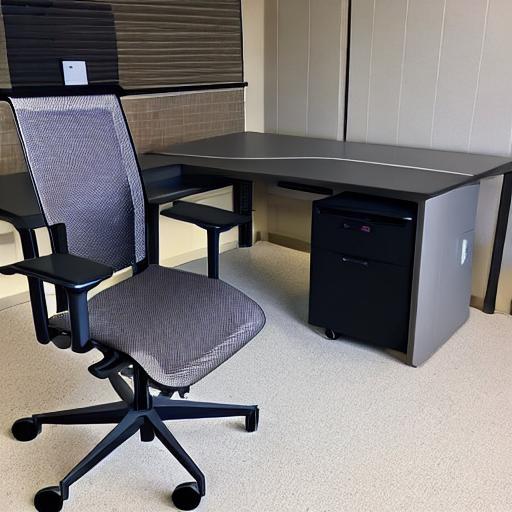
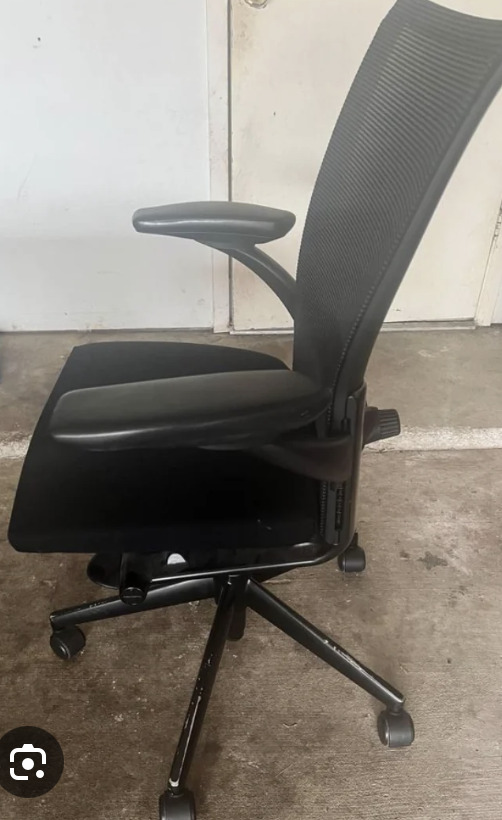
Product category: items_chair
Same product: no